Sukhoi Su-11

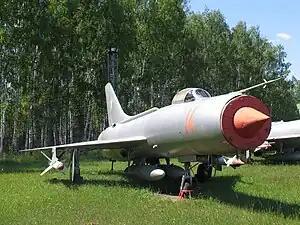

The Sukhoi Su-11 (NATO reporting name: Fishpot-C) is an interceptor aircraft used by the Soviet Union during the Cold War.